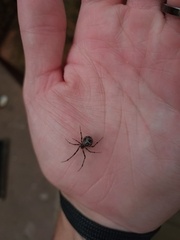
Species: Parasteatoda_tepidariorum